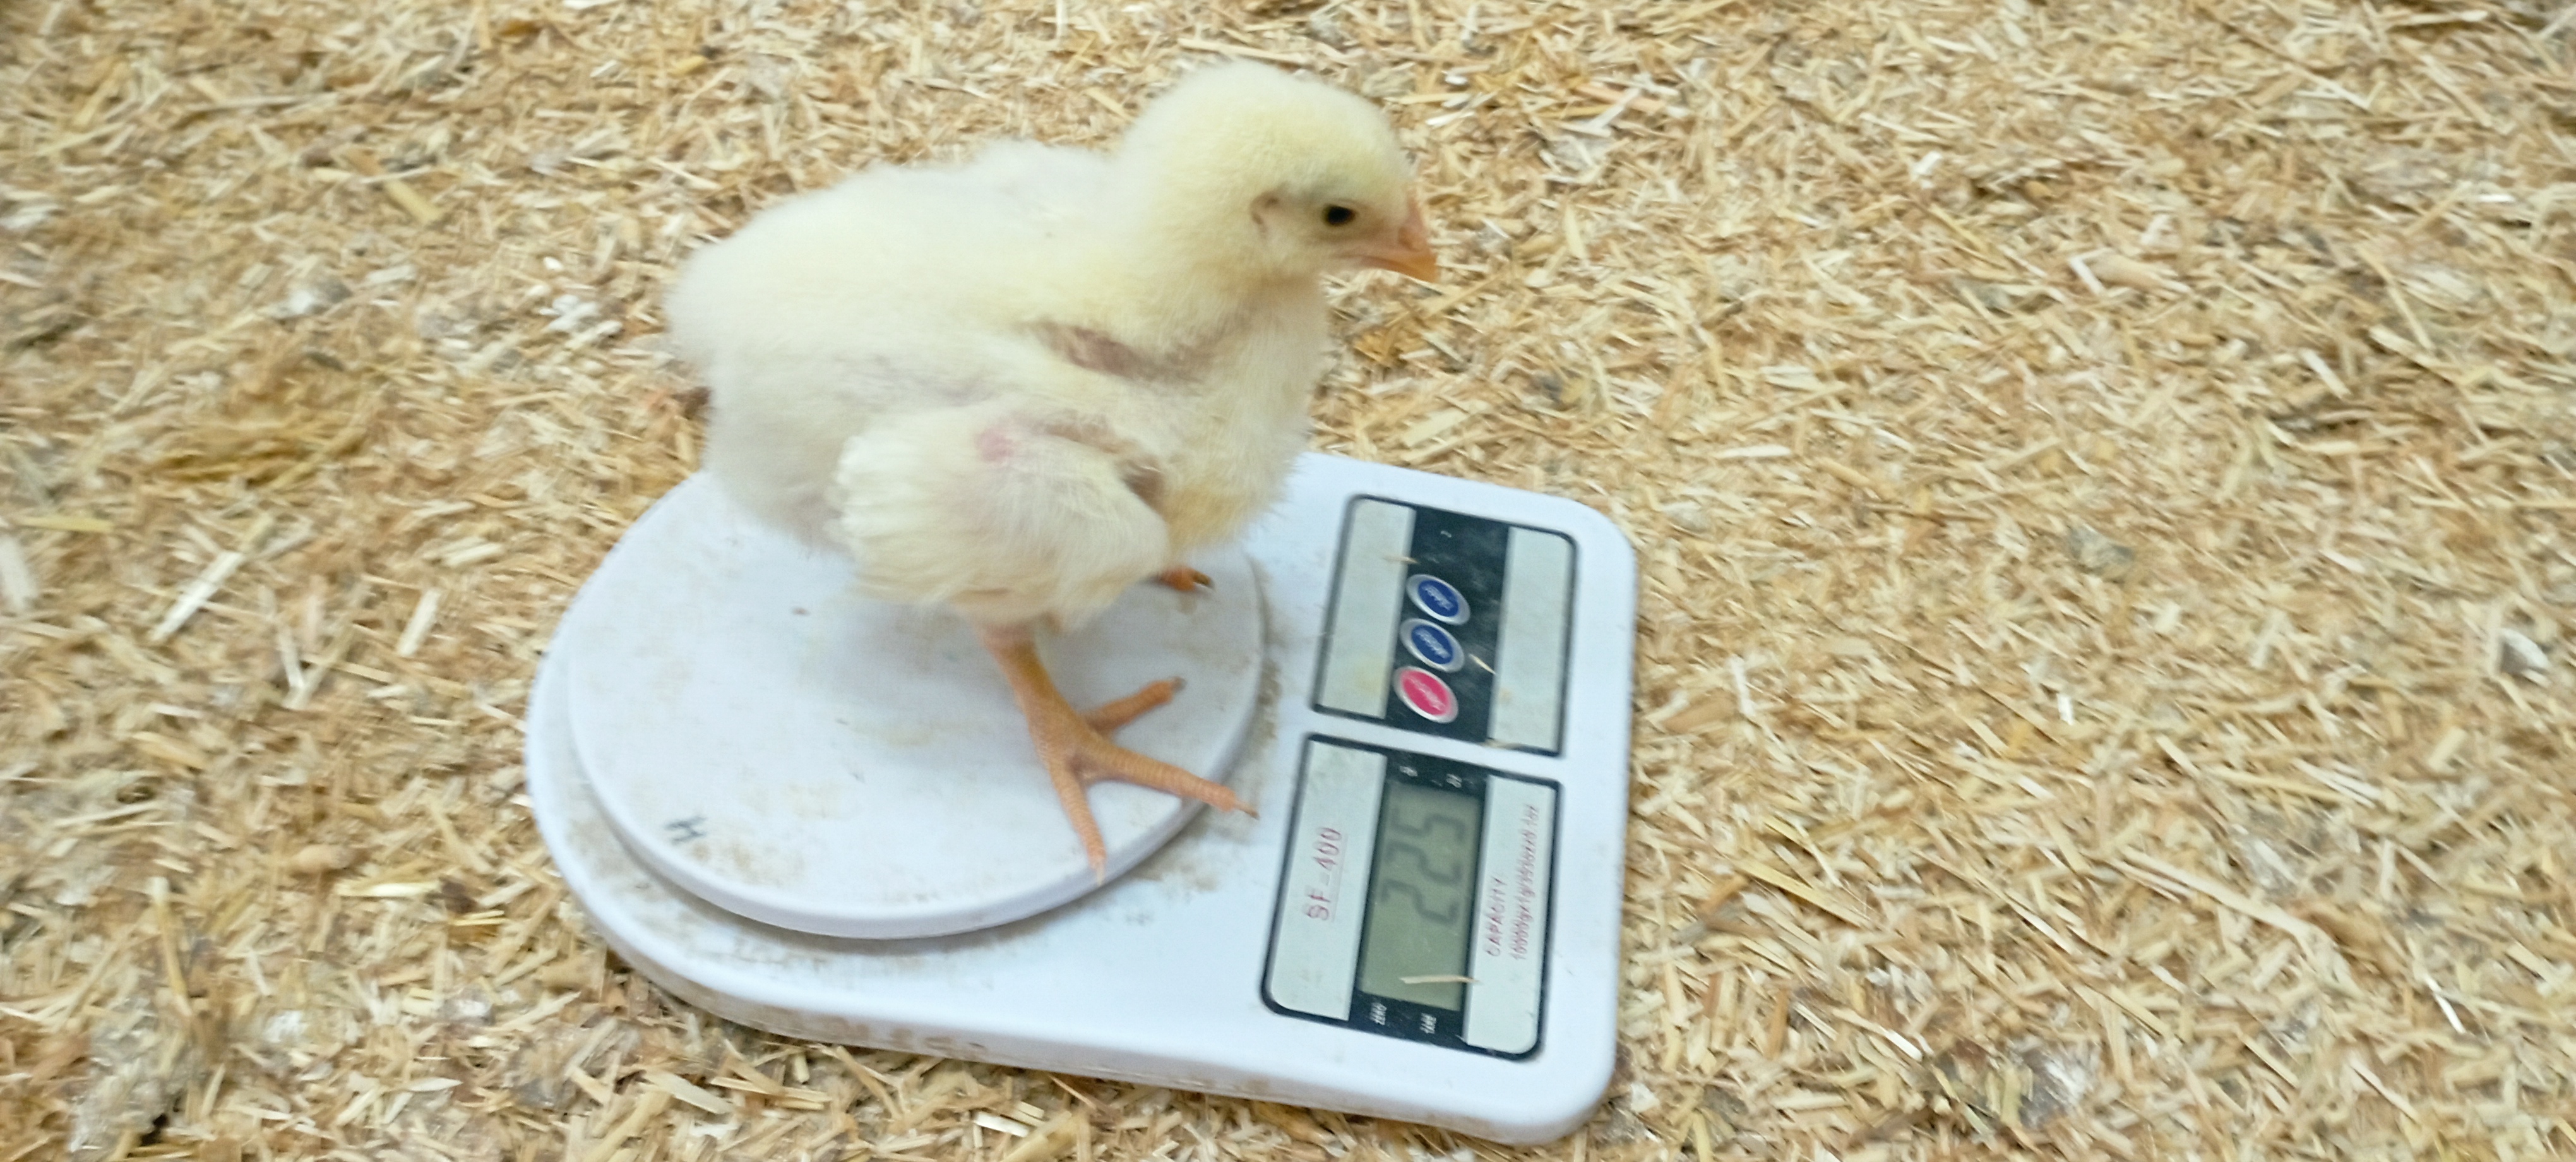
Weight: 225 g